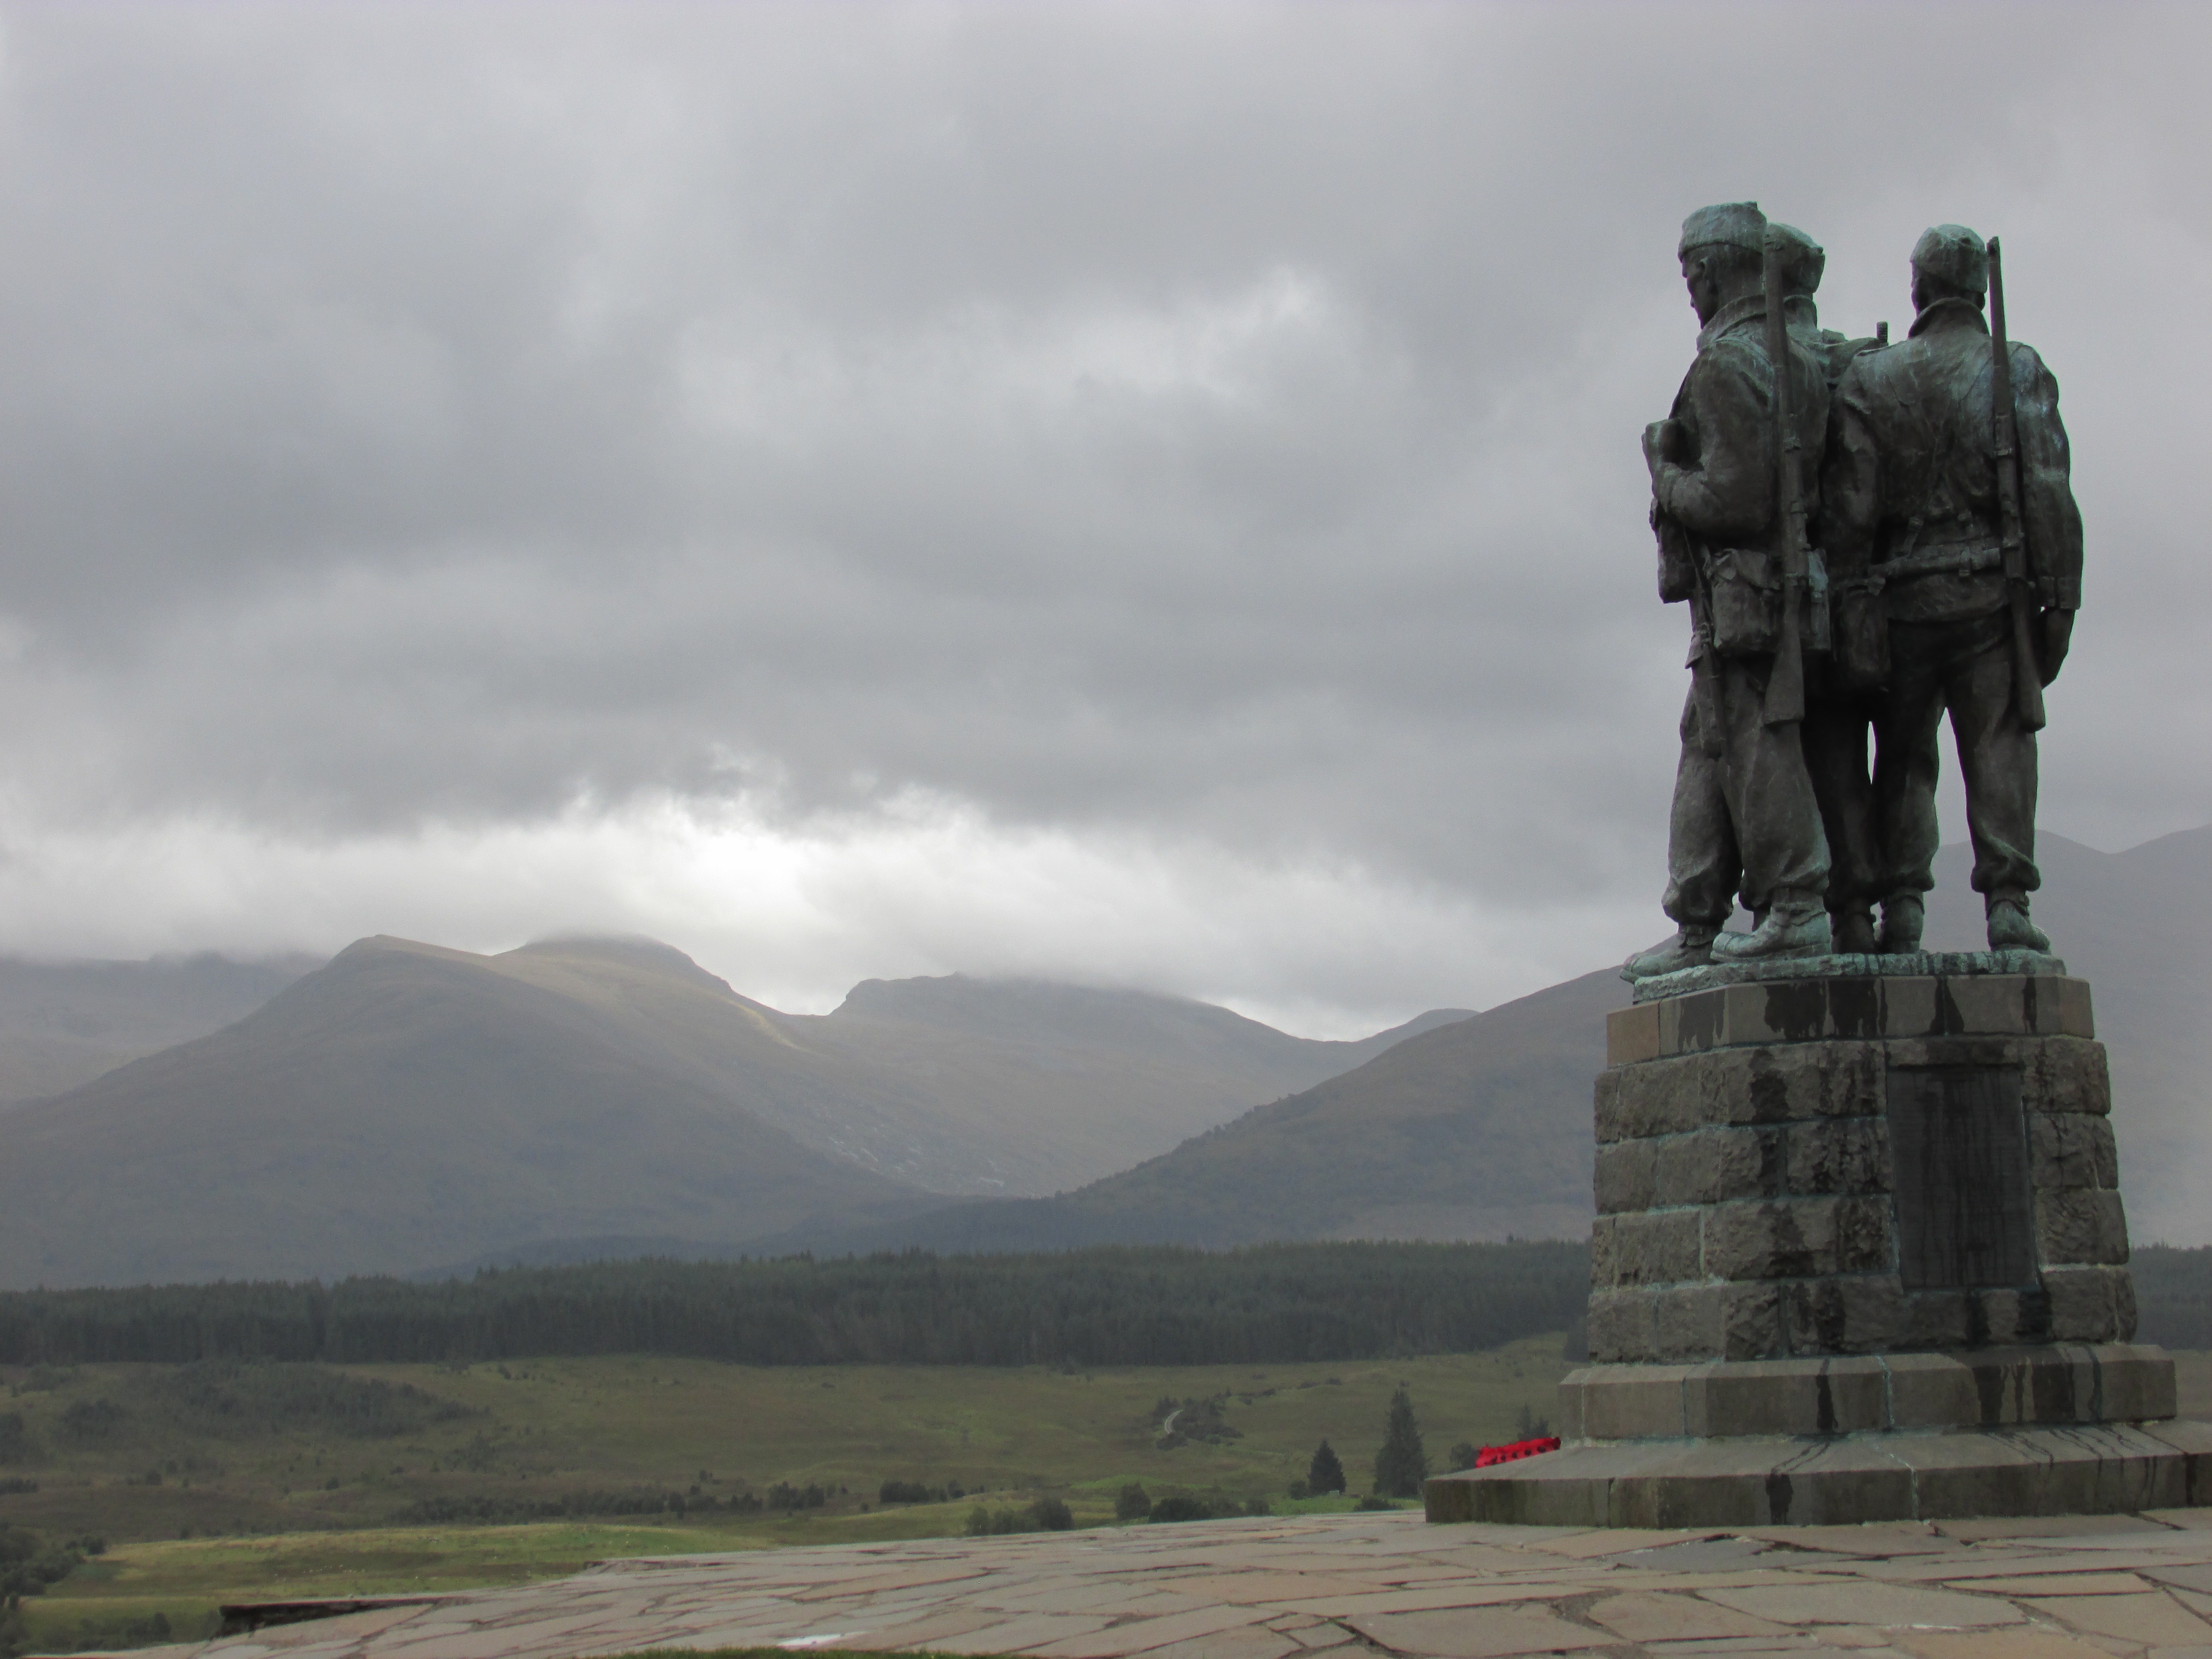
monument, statue, memorial, scotland, war memorial, commando, fort william, atmospheric phenomenon, spean bridge